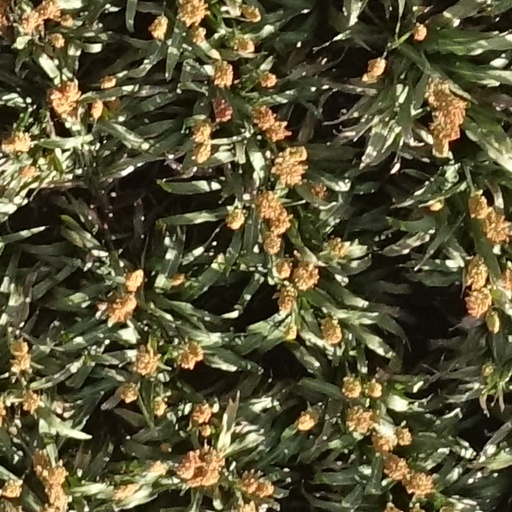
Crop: sorghum